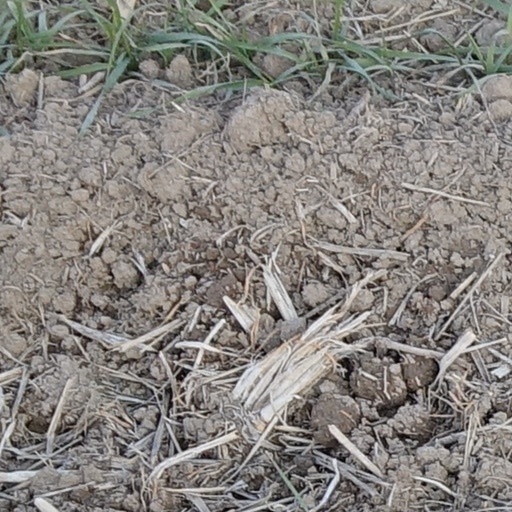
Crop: wheat